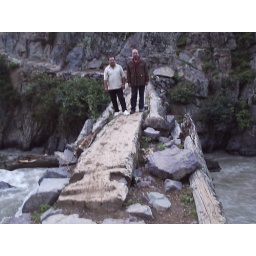
Sir over a wooden bridge